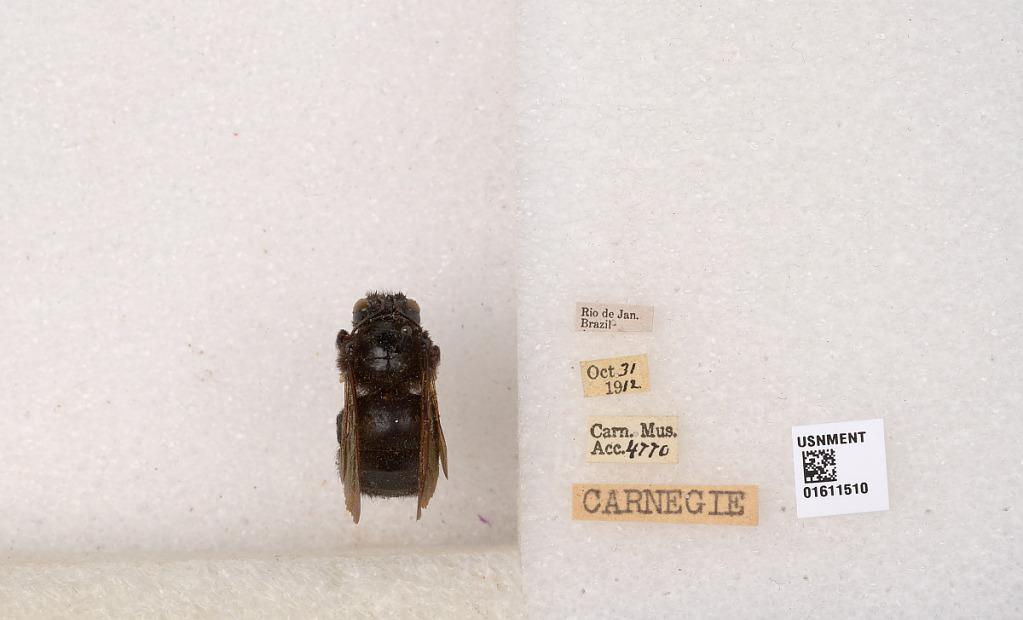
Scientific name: Xylocopa
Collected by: C. Elias
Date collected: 1912-10-13
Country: Brazil
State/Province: Rio de Janeiro
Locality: Rio de Janeiro